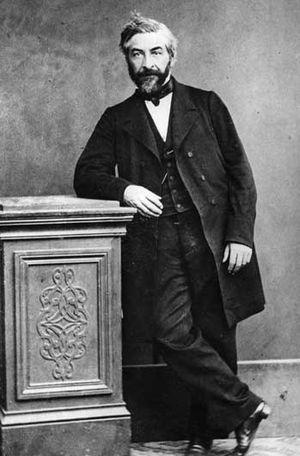
Christian Heinrich von Pander énonce l'hypothèse des feuillets embryonnaires, réfutant par là la « théorie aristotélicienne de la préformation » et celle de l'« épigenèse ».
Jean Charles Galissard de Marignac est un chimiste suisse, professeur à l'Académie de Genève, découvreur ou codécouvreur des éléments chimiques gadolinium, samarium et de l'ytterbium. Ancien élève de École polytechnique et de l'École des mines de Paris, il a obtenu en 1886 la Médaille Davy.